1217

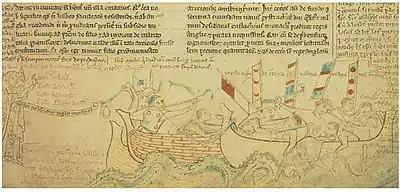
The Battle of Sandwich (13th century)

Year 1217 (MCCXVII) was a common year starting on Sunday of the Julian calendar.